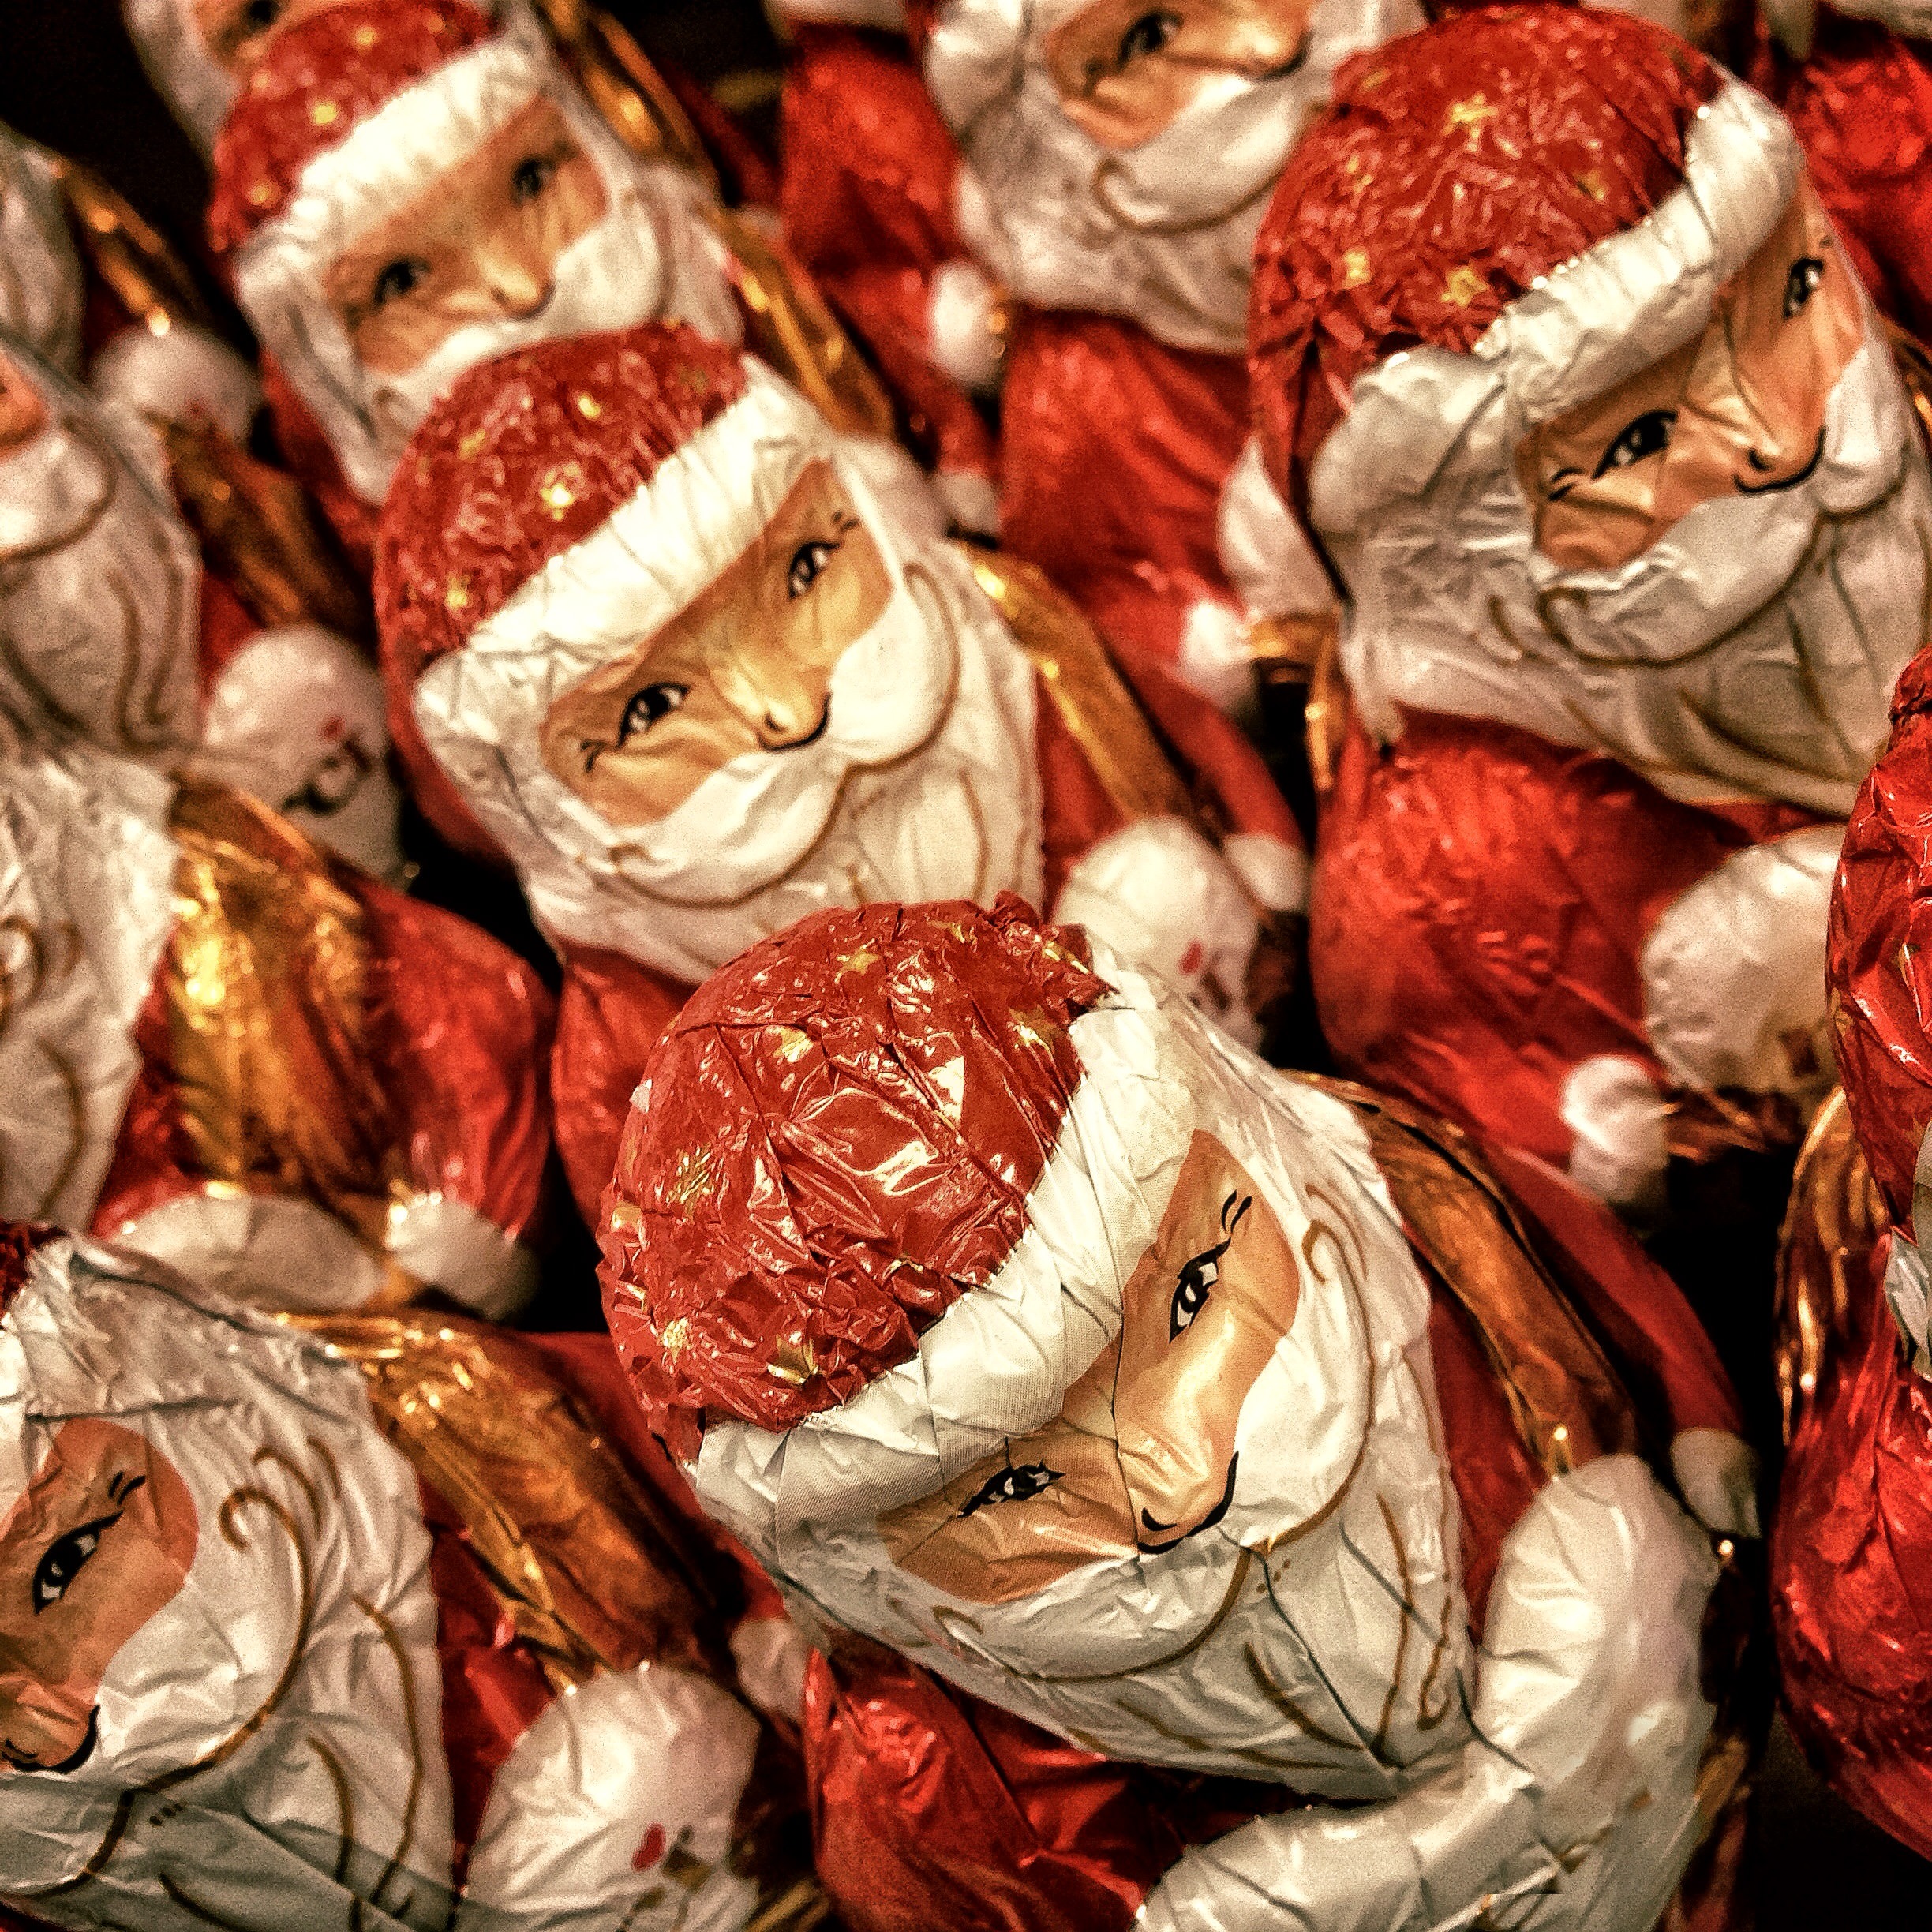
atmosphere, dish, food, red, peace, christmas, christmas tree, santa, advent, christmas decoration, festival, holidays, joy, december, tradition, greeting card, santa claus, greetings, x mas